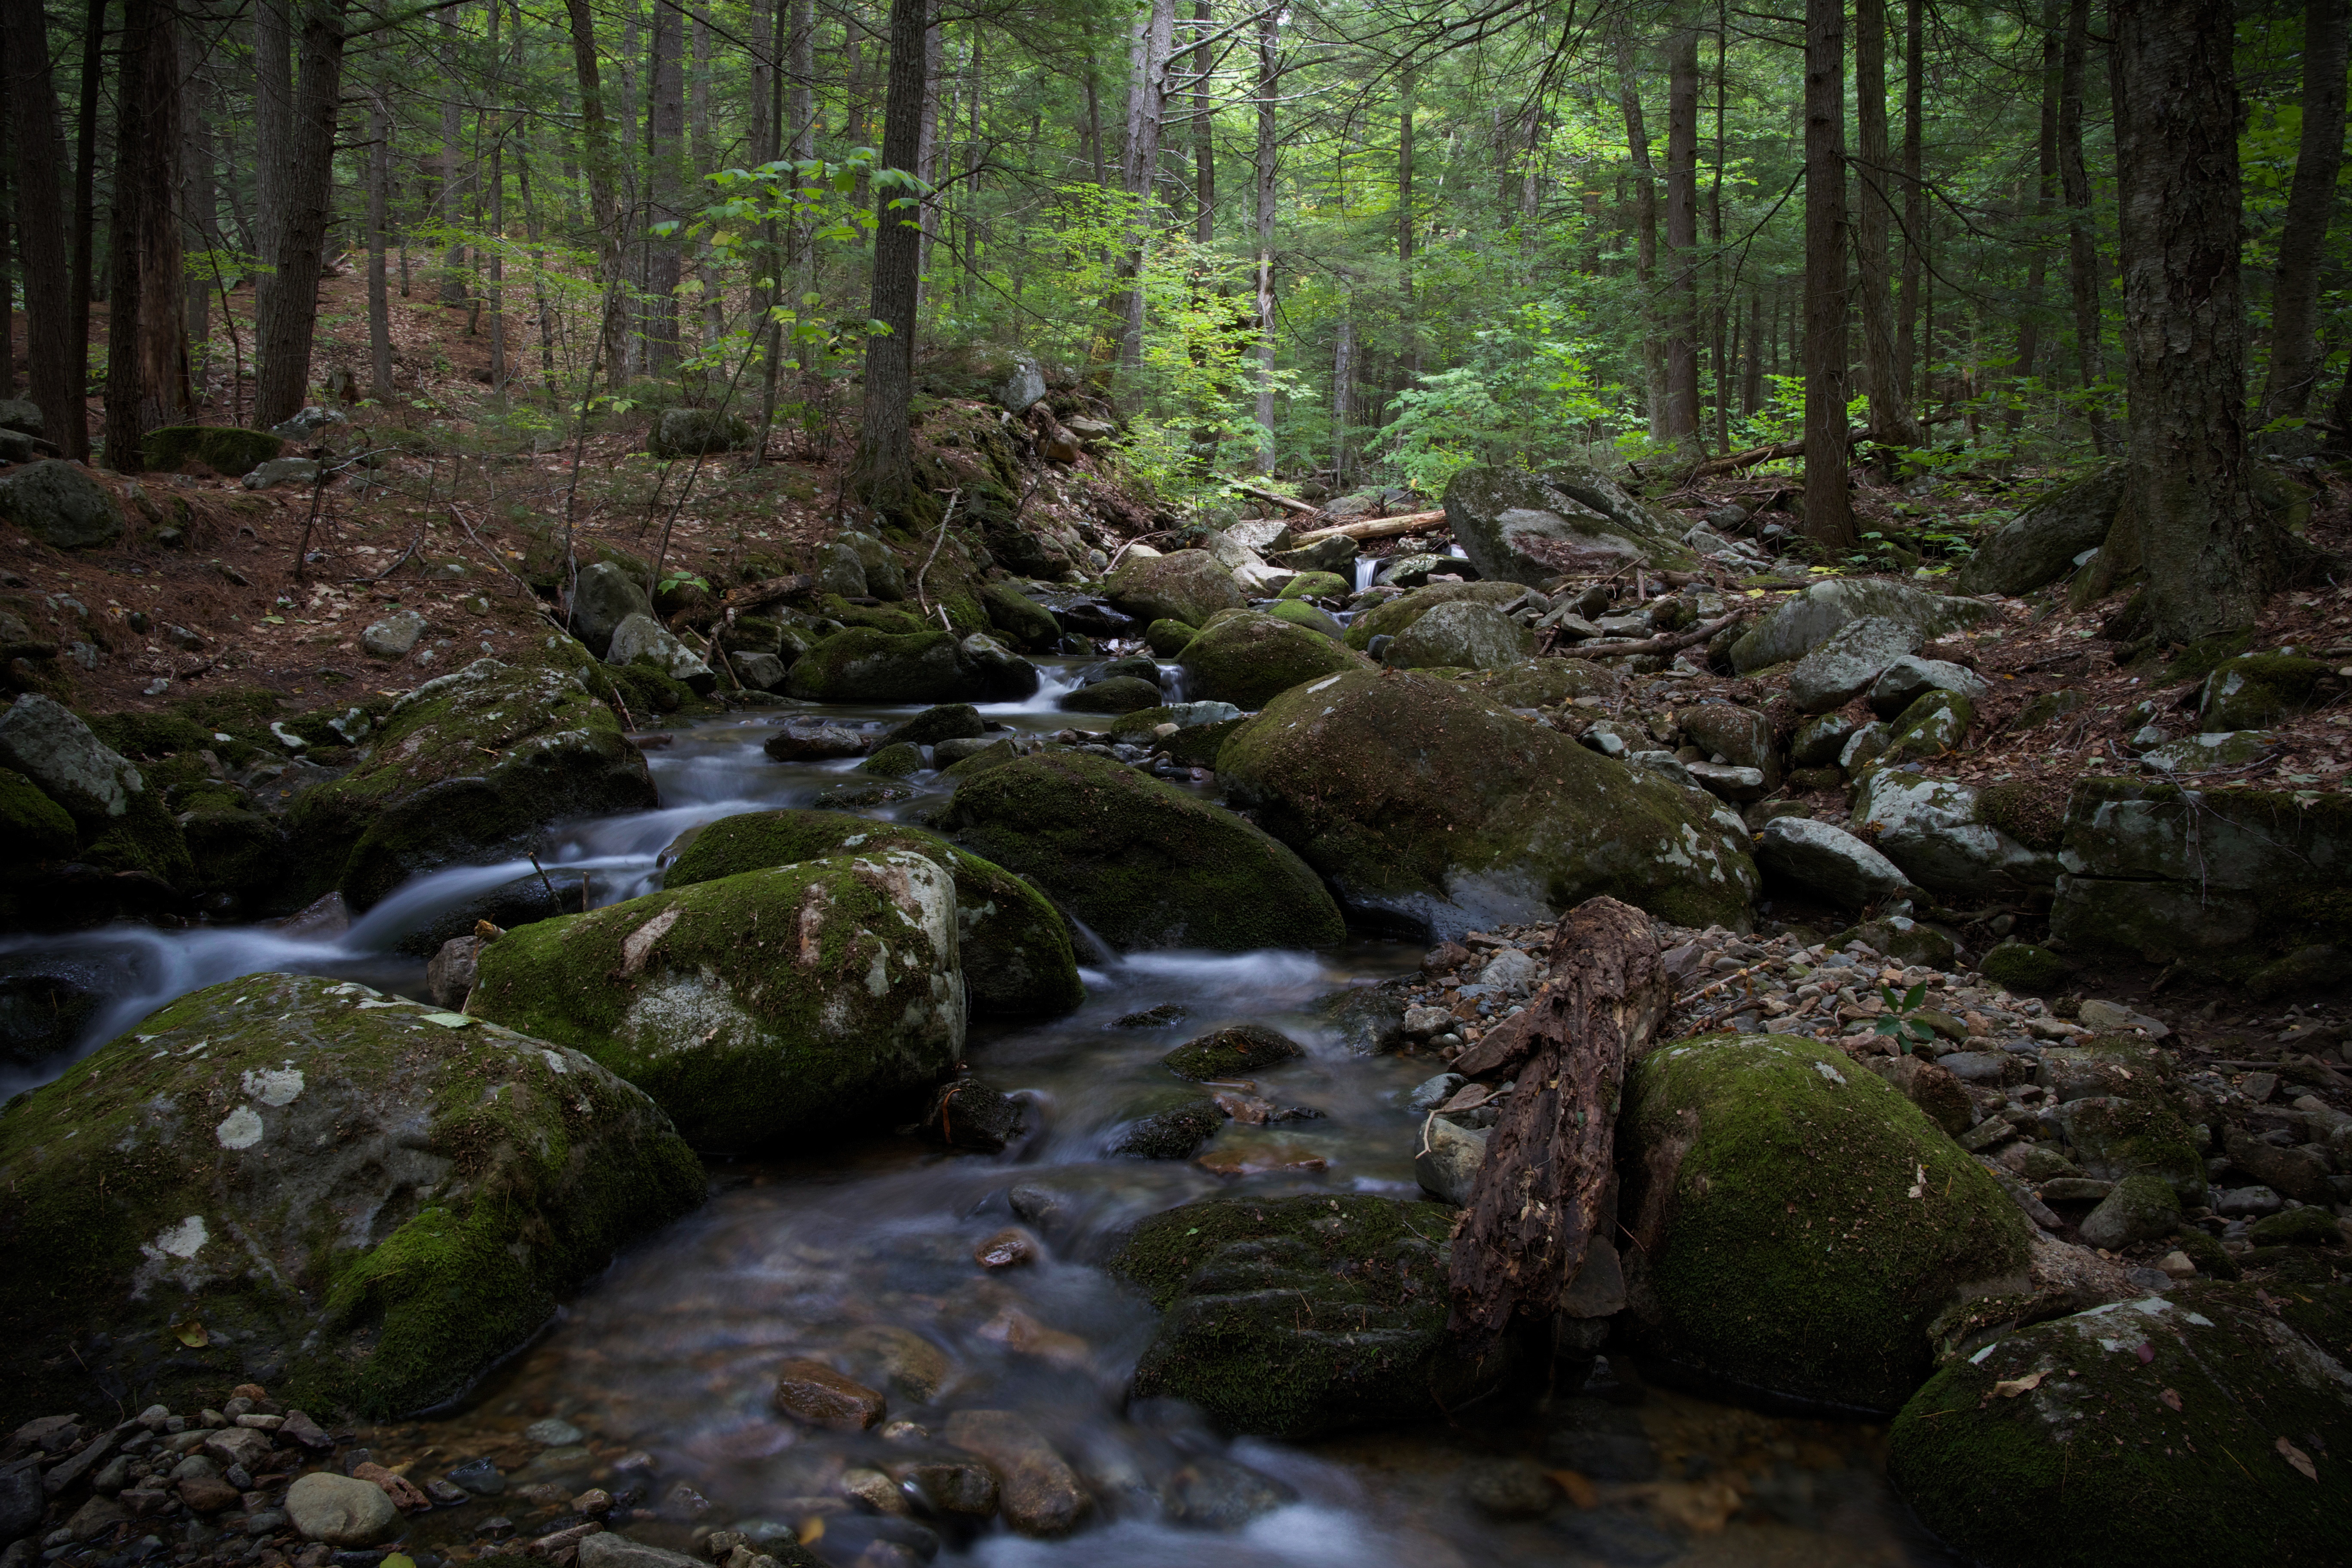
habitat, creek, stream, nature, geographical feature, wilderness, natural environment, forest, woodland, tree, watercourse, river, body of water, ecosystem, old growth forest, rock, leaf, rapid, rainforest, ravine, autumn, trail, valley, jungle